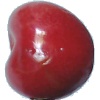
Label: Cherry 2